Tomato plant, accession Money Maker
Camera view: tilt-top (135 deg); turntable rotation: 0 degrees
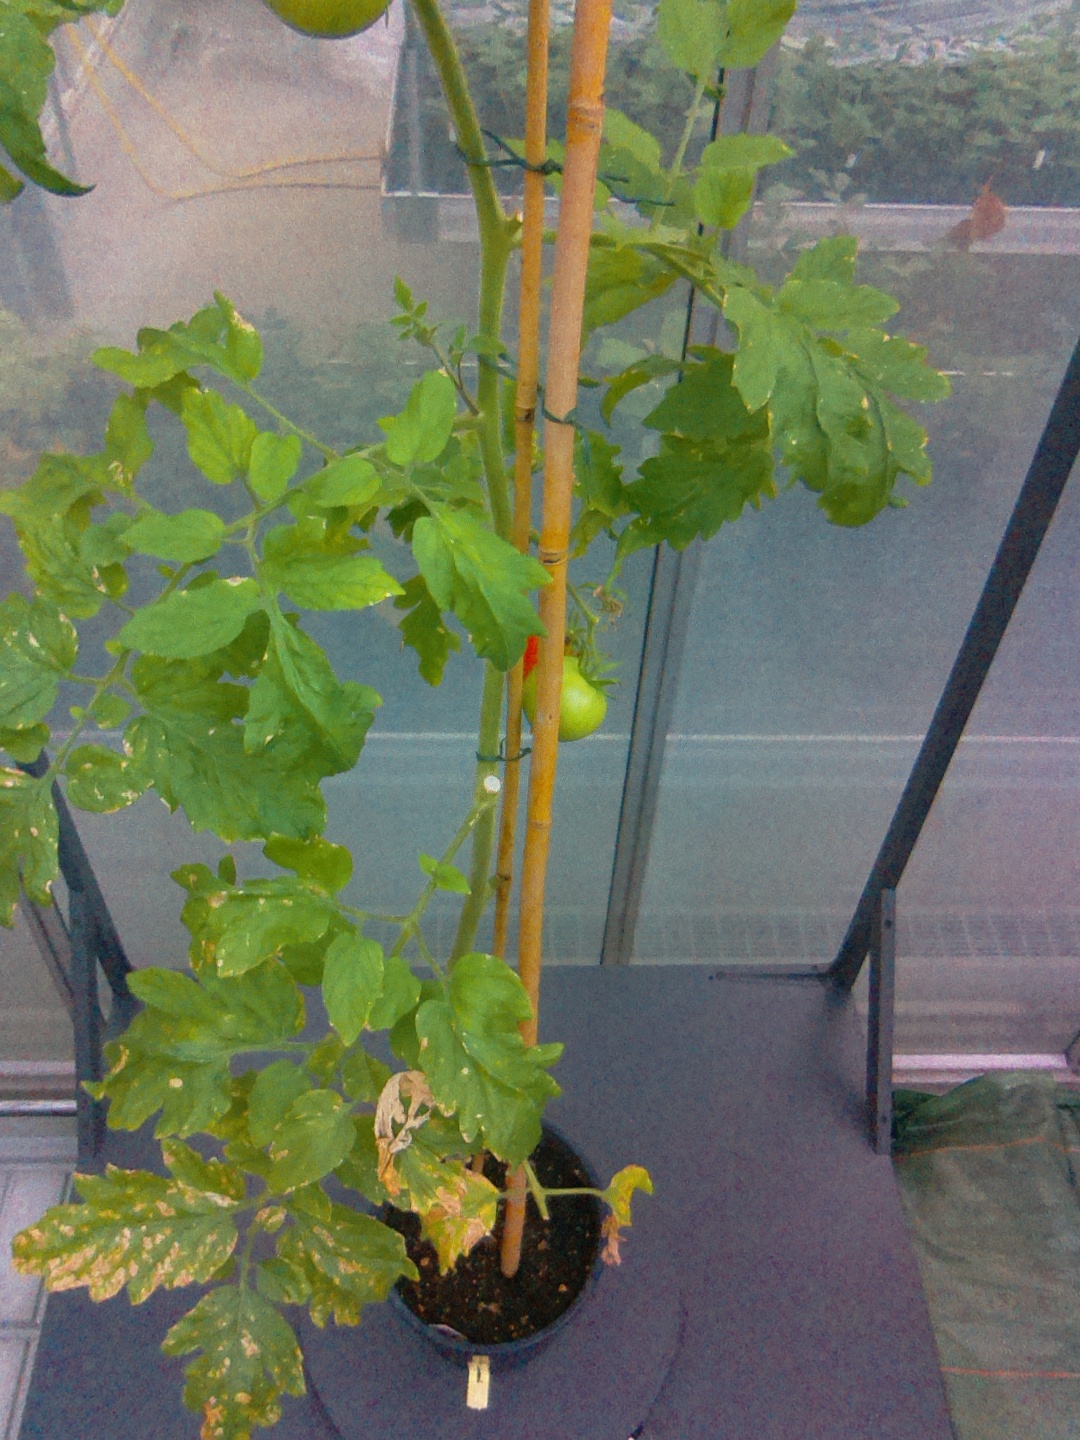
BBCH growth stage 82: 20%-30% of fruits show typical fully ripe color